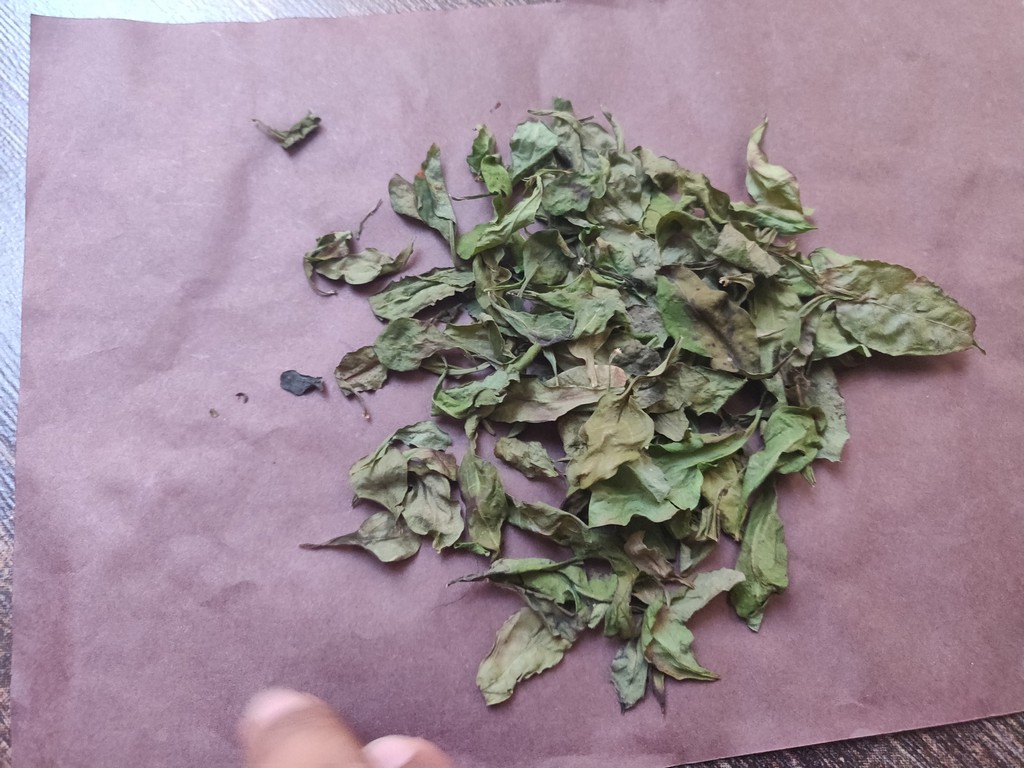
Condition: Dried
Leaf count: multiple
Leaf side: unknown